Rodolfo Pio da Carpi

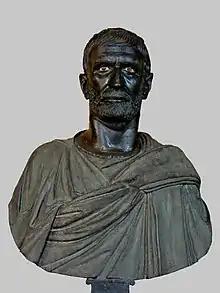
The so-called "Capitoline Brutus", a bronze portrait head, glass-inlaid bone eyes, possibly late 4th to early 3rd centuries BC; bust is later

Cardinal Carpi died in Rome on 2 May 1564, in his 65th year, at the Palazzo Pallavicini in the Campo Marzio, where he had a lease for life. He had long suffered from gout ("podagra"), by which he was so tormented in the last four months of his life that he could not eat, speak or sleep without great pain. On his death he left a considerable debt, which was criticized by Pope Pius IV. He is interred in Rome at Santissima Trinità dei Monti, above the Spanish Steps, where there is a sepulchral monument erected to his memory by Pope Pius V in 1568.